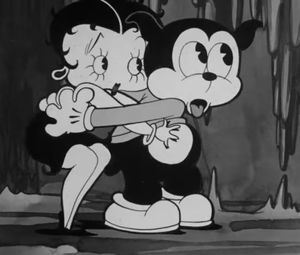
Le code Hays est le surnom communément donné au code de production du cinéma américain, établi en mars 1930 par le sénateur William Hays, président de la Motion Pictures Producers and Distributors Association, pour réguler la production des films. Appliqué de 1934 à 1966, ce texte fait suite à de nombreux scandales entachant l'image de Hollywood, dont l'affaire Roscoe Arbuckle. Il s'agit d'un exemple d’autorégulation, les studios s'étant eux-mêmes imposé cette censure afin d'éviter l’intervention extérieure, en particulier de l'État fédéral. Le texte du code a été rédigé en 1929 par Martin Quigley, éditeur catholique, et Daniel A. Lord, prêtre jésuite.